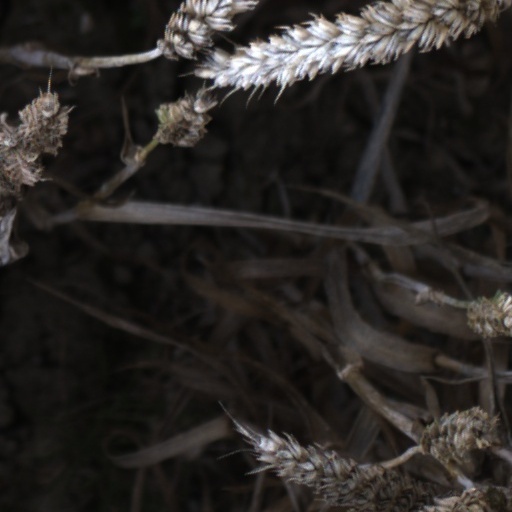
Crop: wheat